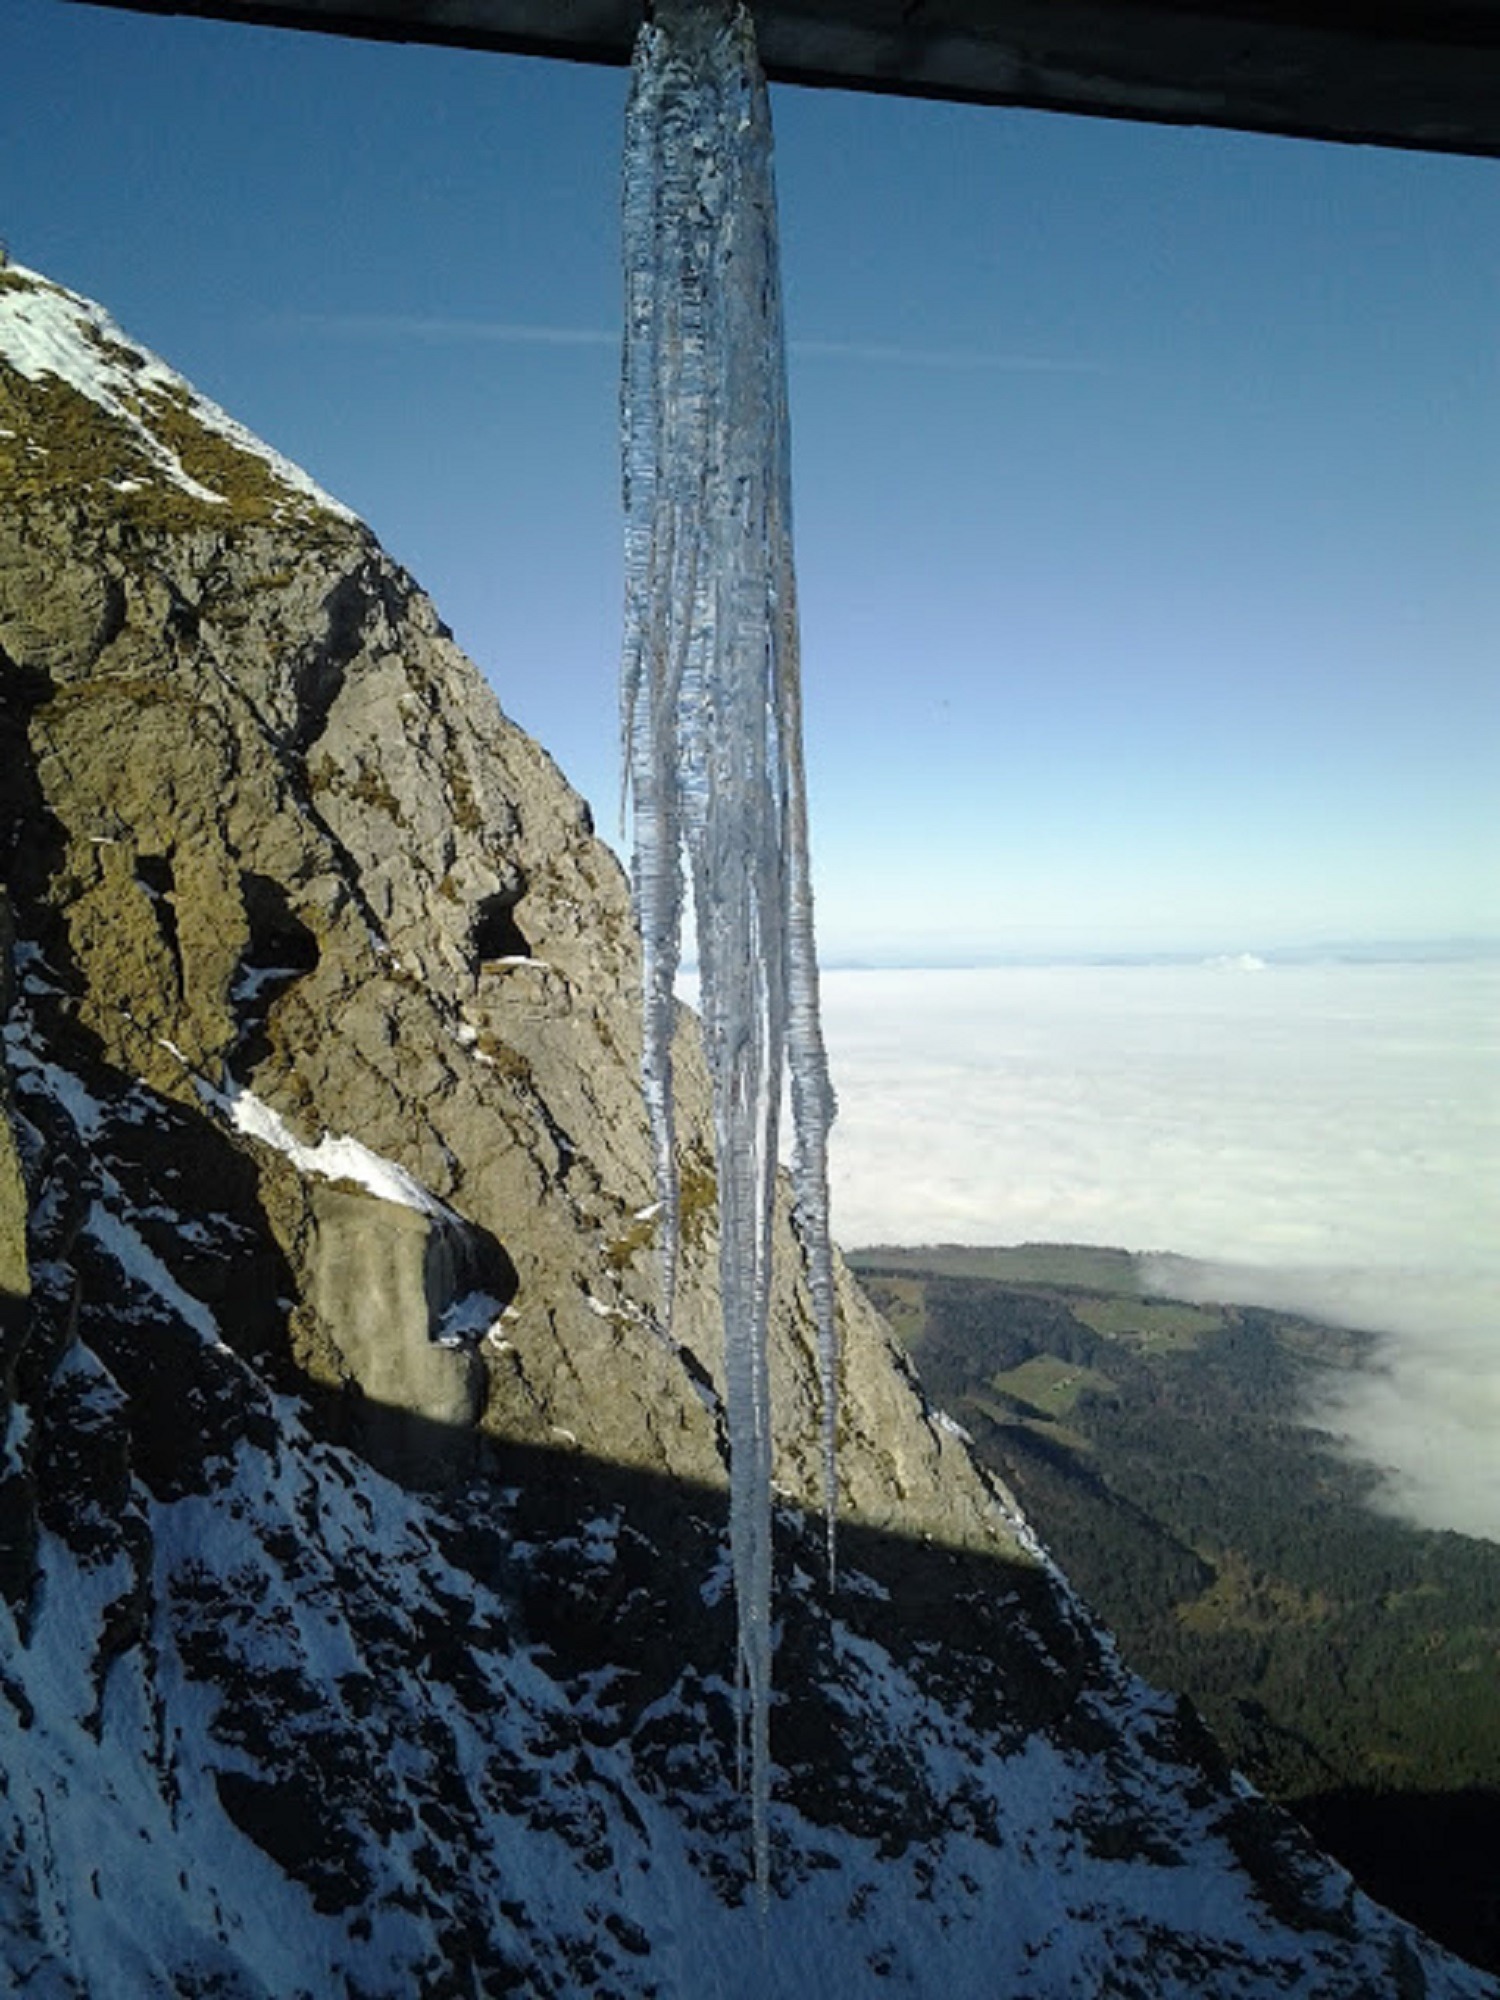
rock, mountain, snow, winter, adventure, mountain range, cliff, ice, reflection, blue, extreme sport, terrain, ridge, summit, mountaineering, geology, mountains, alps, icicle, landform, sea of fog, mountainous landforms, deep mist